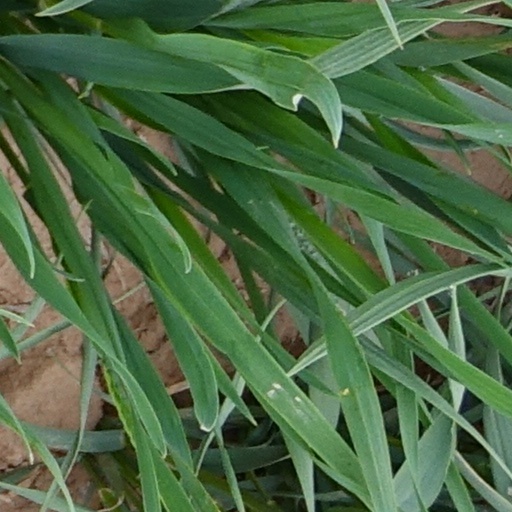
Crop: wheat